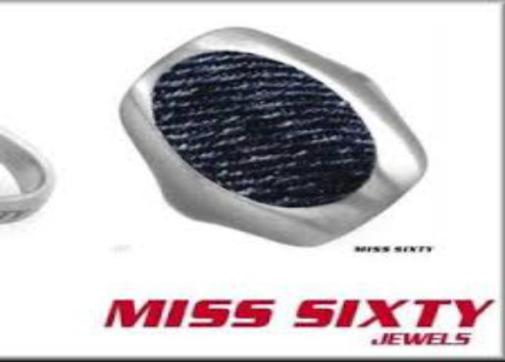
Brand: miss sixty
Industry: Clothes